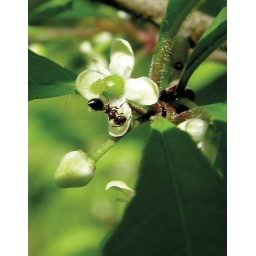
An ant exploring a female holly flower. Note the immature berry at the flower center. Photo by Ken Moore.may0808